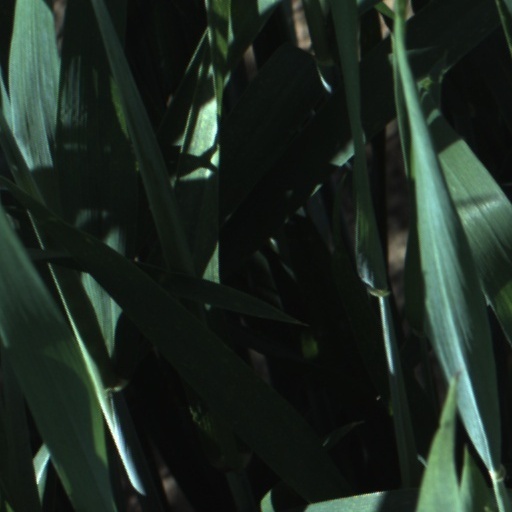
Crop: wheat